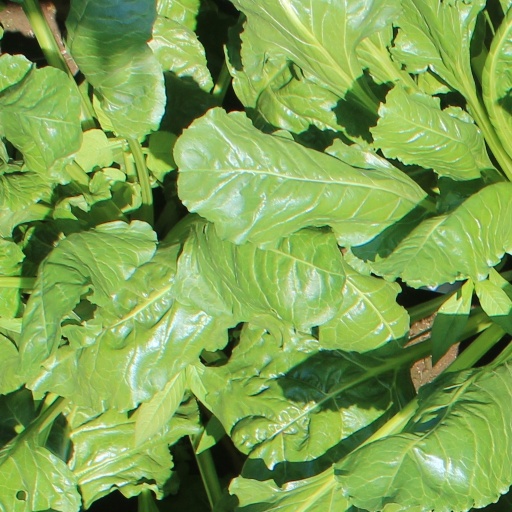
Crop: sugar beet